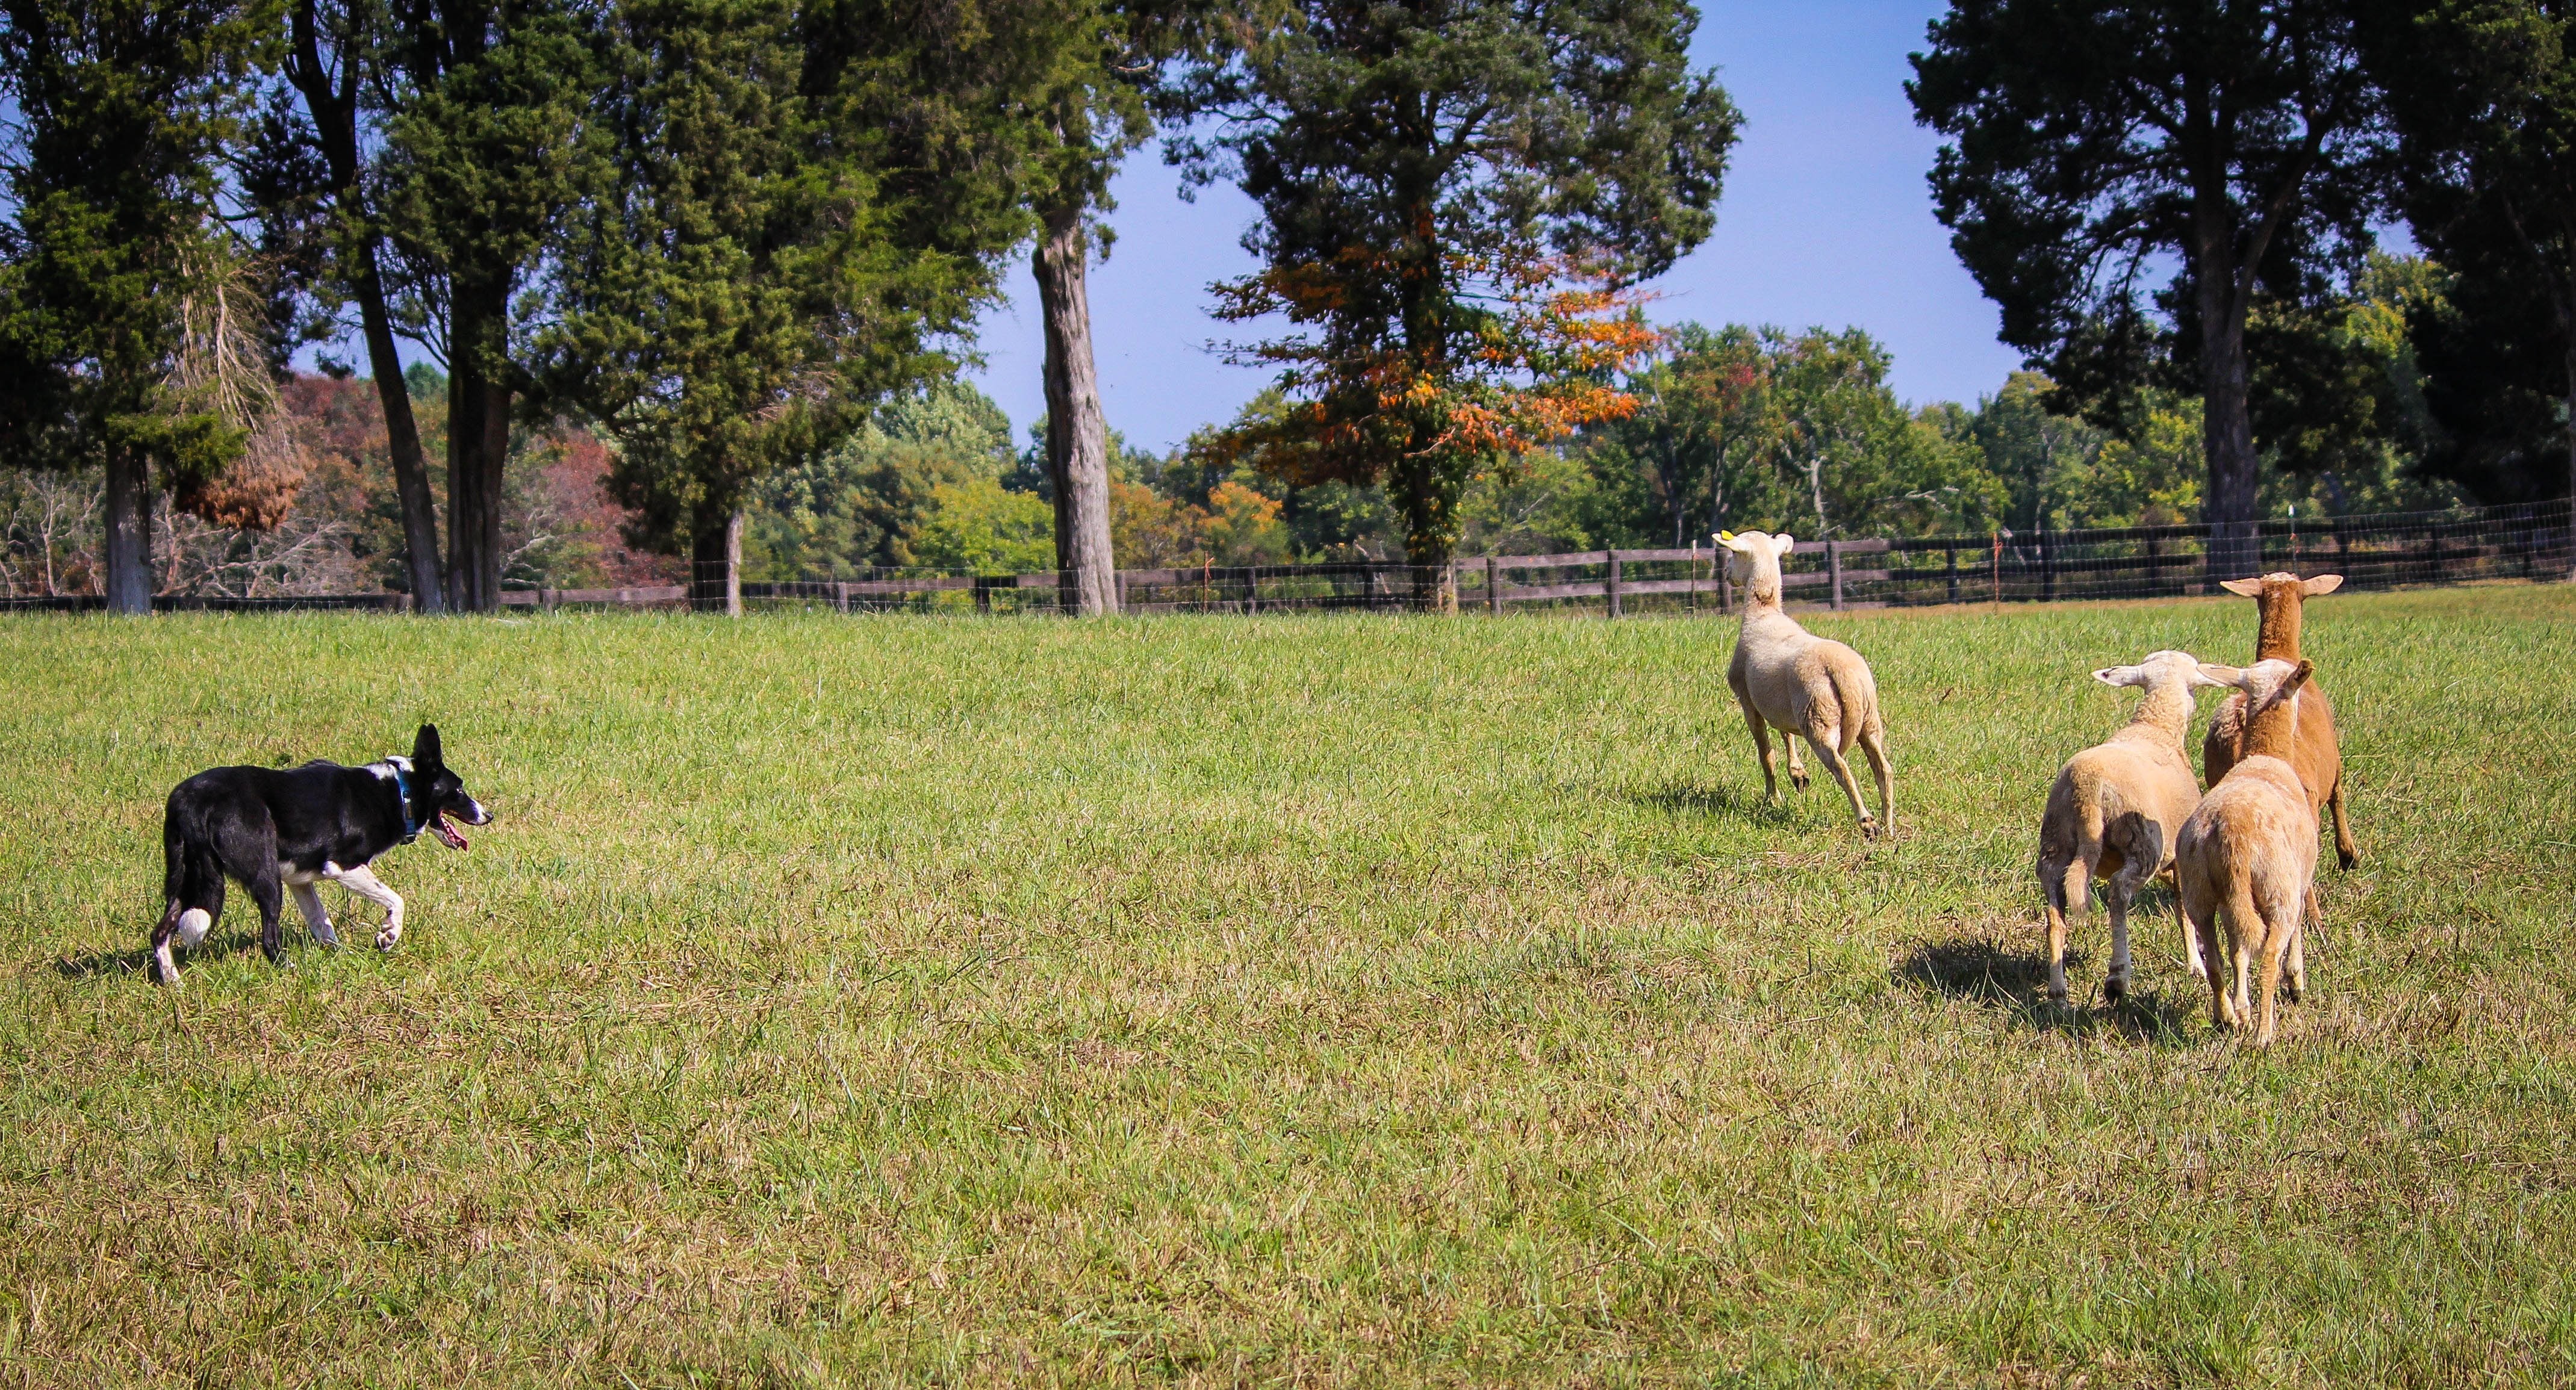
working, landscape, tree, grass, outdoor, field, farm, meadow, prairie, puppy, dog, animal, canine, wildlife, pet, rural, herd, pasture, grazing, livestock, ranch, sheep, mammal, border collie, goats, grassland, domestic, whippet, sheepdog, protect, alert, breed, doggy, companion, purebred, mongrel, obedient, loyal, intelligent, pack animal, herding, grass family